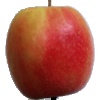
Label: Apple Pink Lady 1